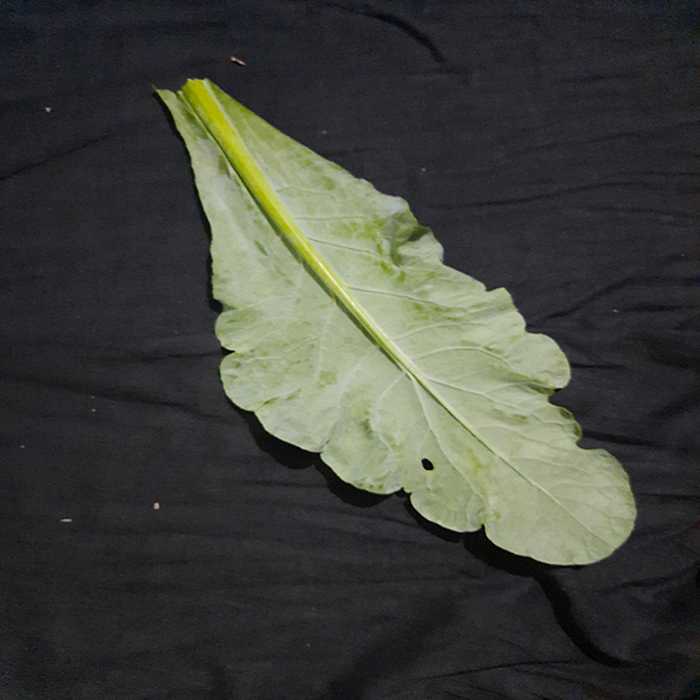
Plant: Cauliflower
Label: Fresh leaf